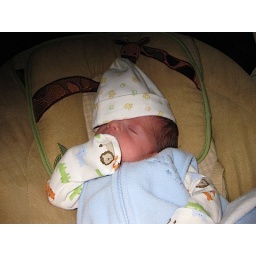
Ethan crashed out on bouncy chair with his hat over his eyes - 2